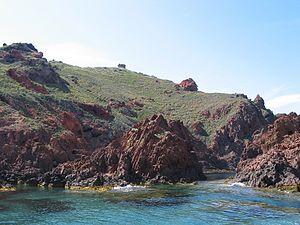
Osani (Corse-du-Sud) - France, Réserve naturelle de Scandola – Tour génoise de l’île de Gargalo. Corsu: Osani (Corsica suttana) Francia, Riserva Naturale di Scandola - Torra genuvese di la Isula di Gargalo.